Jim McLay

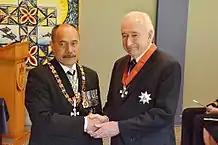
McLay (right), after his investiture as a Knight Companion of the New Zealand Order of Merit by the governor-general, Sir Jerry Mateparae, on 27 August 2015

In 1977, McLay was awarded the Queen Elizabeth II Silver Jubilee Medal, and in 1990 he received the New Zealand 1990 Commemoration Medal. In 1993, he was awarded the New Zealand Suffrage Centennial Medal.